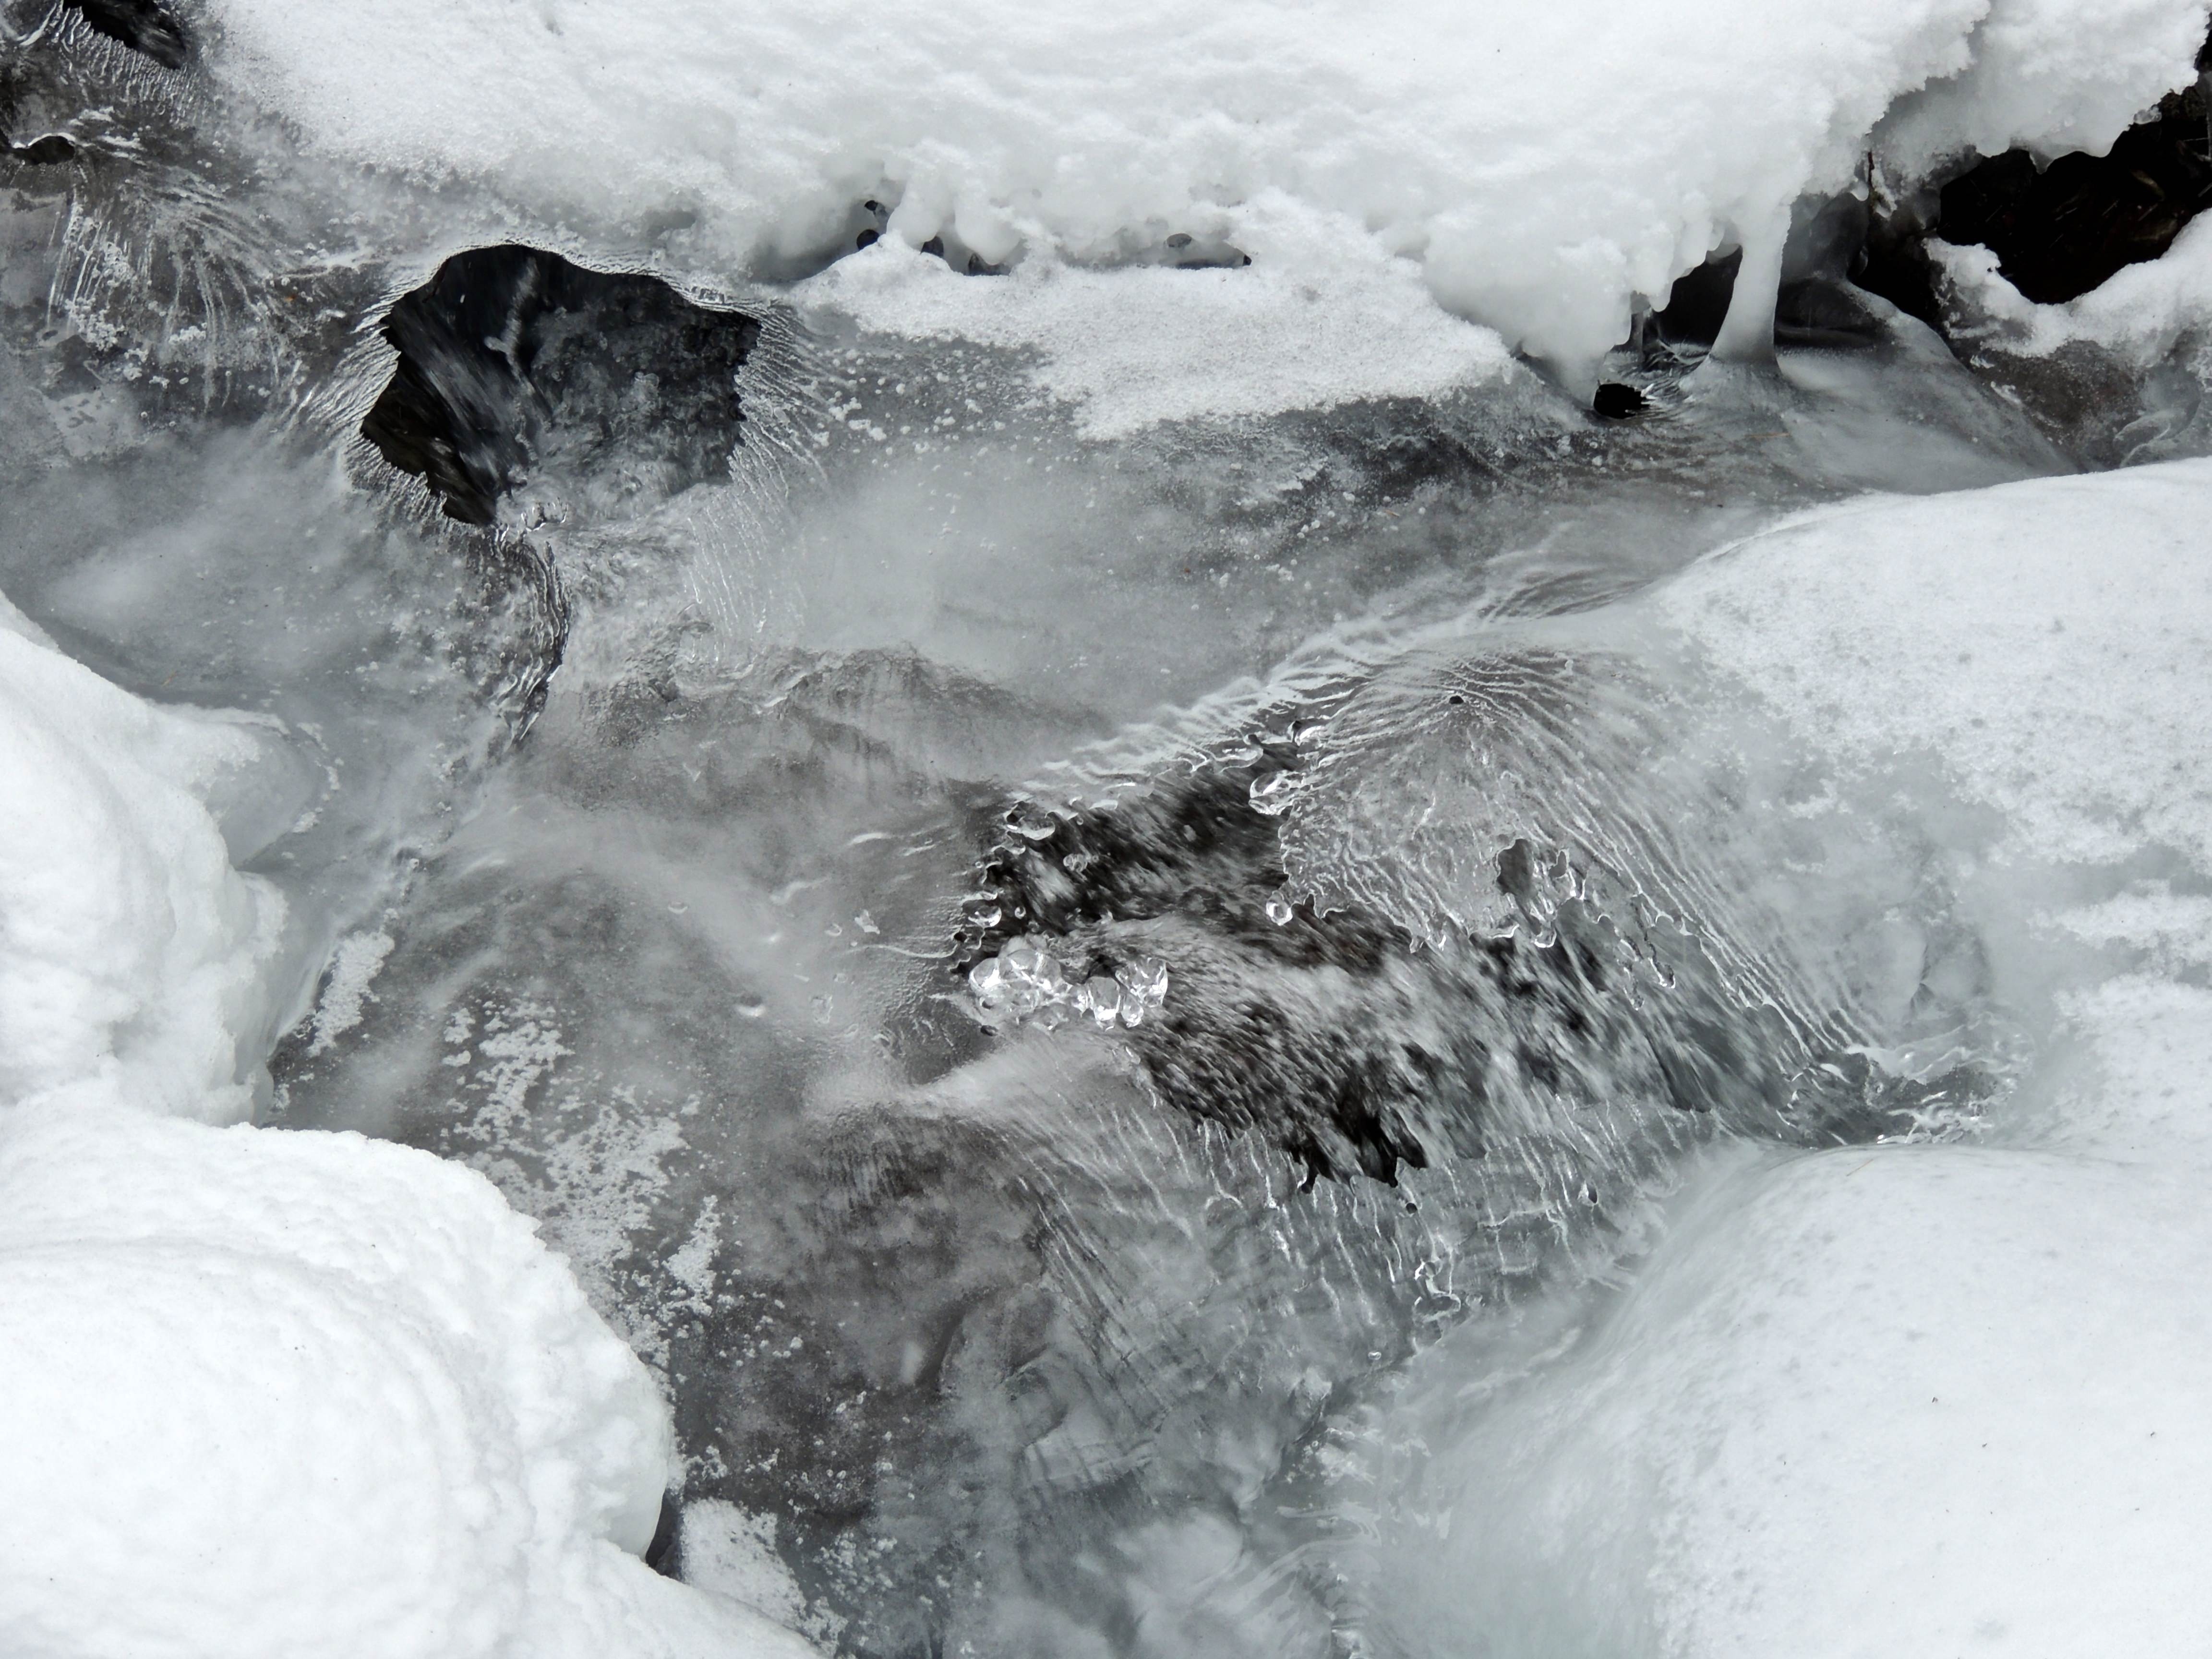
water, snow, cold, winter, wave, ice, weather, rapid, frozen, arctic, season, blizzard, freezing, monochrome photography, geological phenomenon, wind wave, winter storm